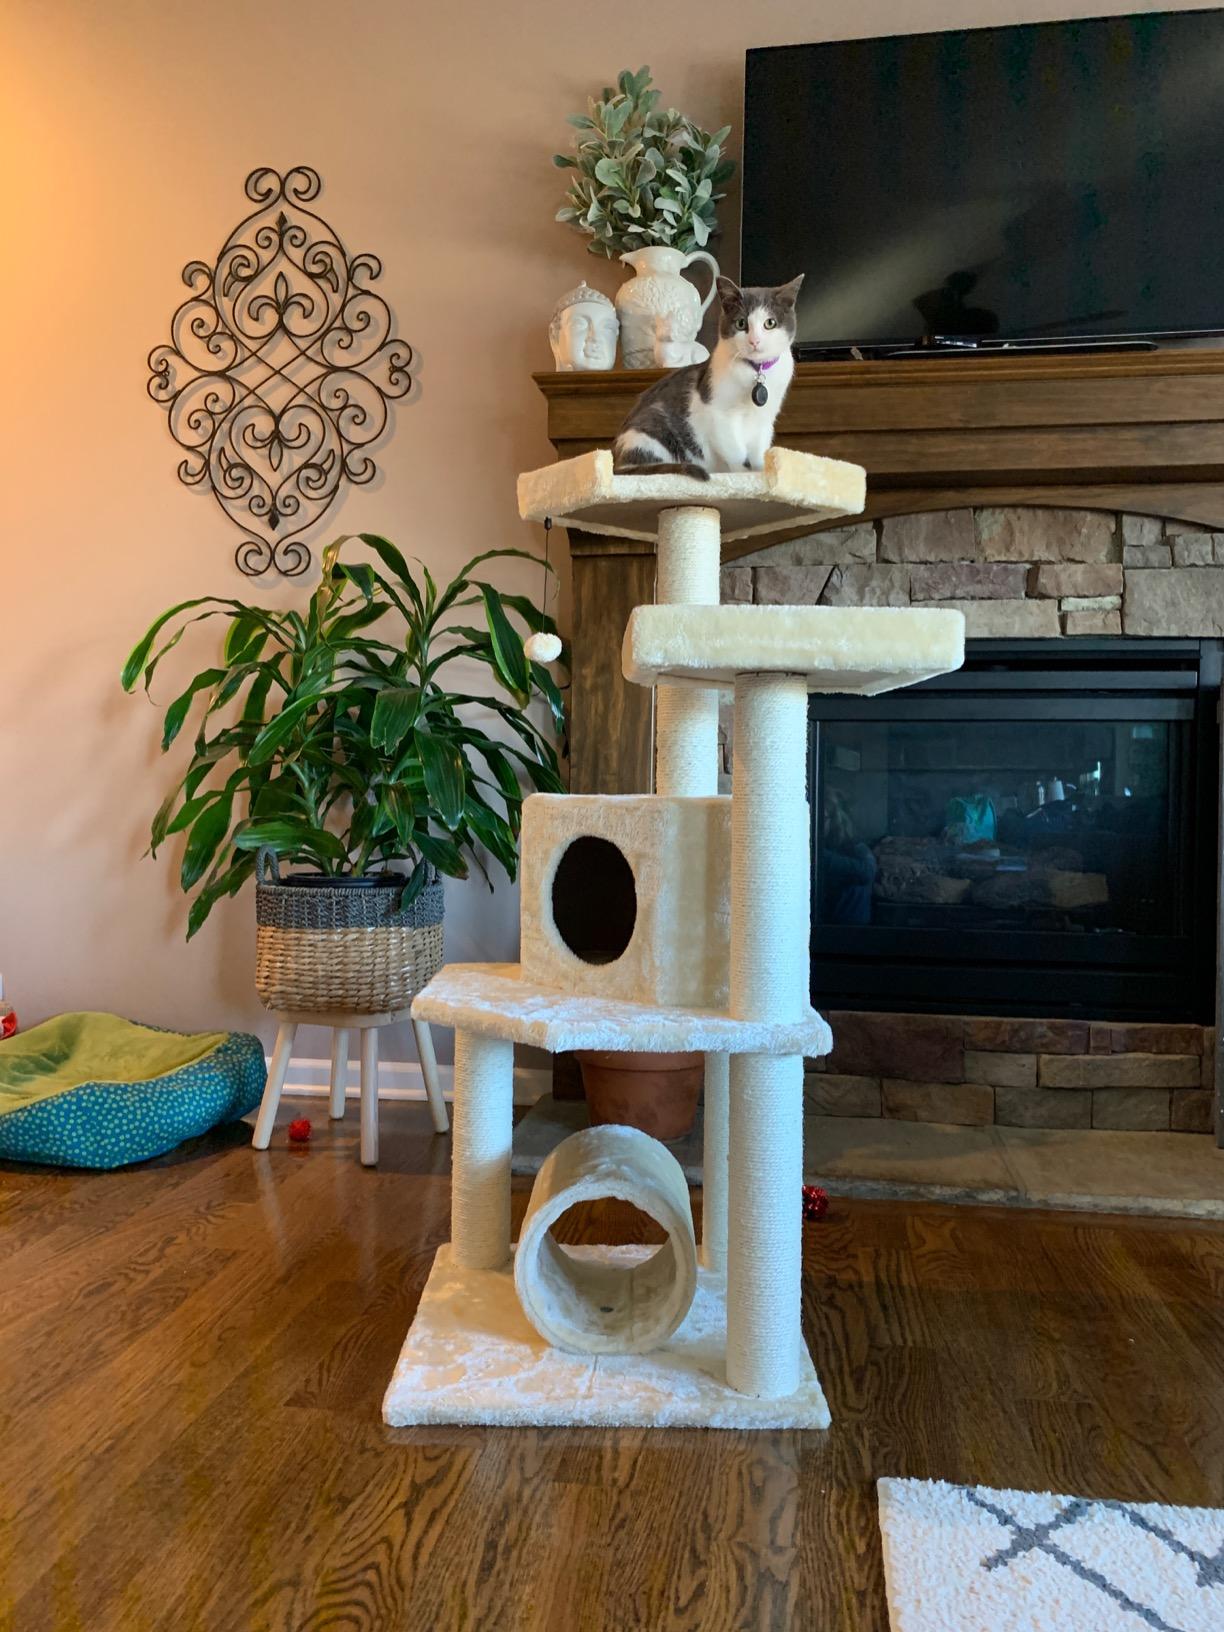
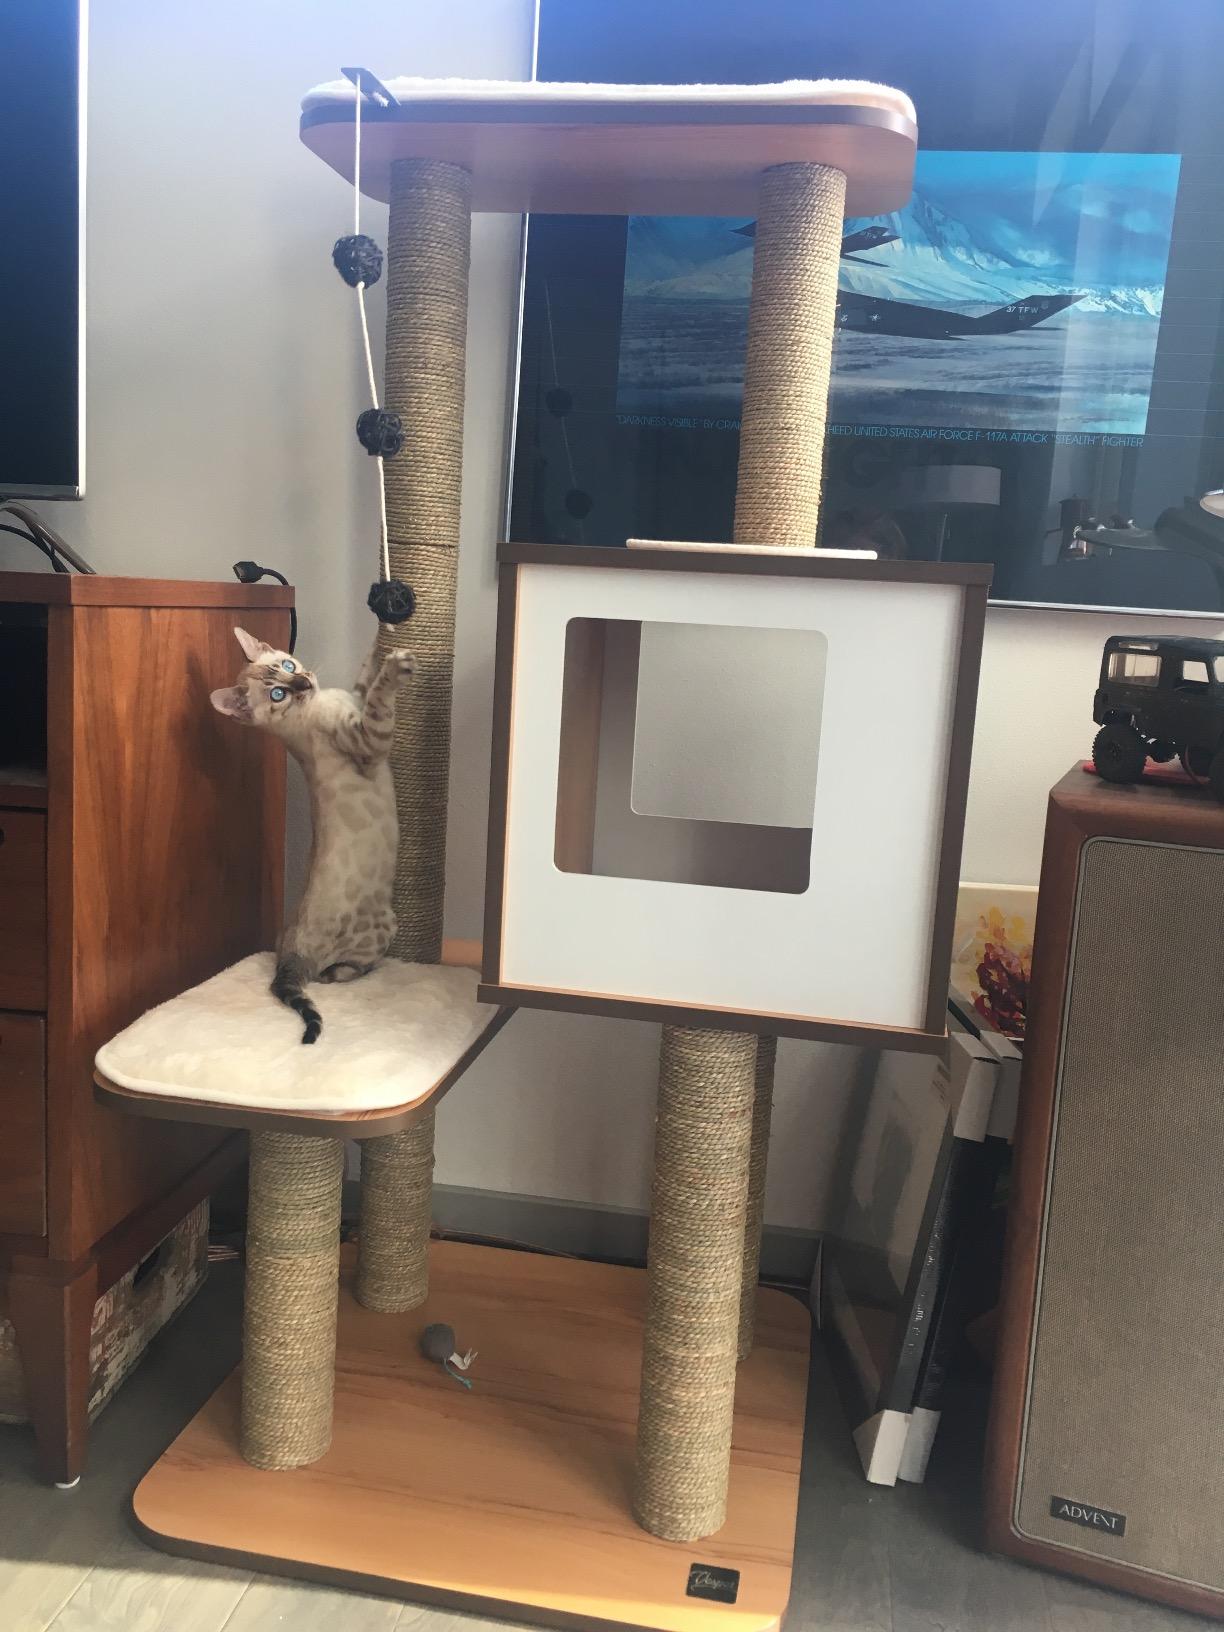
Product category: items_cat tree
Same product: no